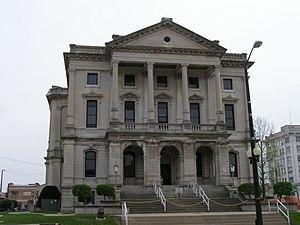
Marion est une ville de l'État de l'Indiana, aux États-Unis. Lors du recensement de 2010, elle comptait 29 948 habitants.
Le comté de Grant est un comté de l'État de l'Indiana, aux États-Unis. Il comptait 70 061 habitants en 2010. Son siège est Marion.